Alexander Howat

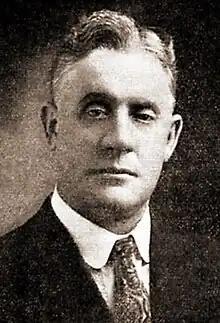
Trade union leader Alexander Howat as he appeared in 1921.

Alexander McWhirter Howat (1876–1945) was a Scottish-born American coal miner and trade union leader. Howat is best remembered as the chief opponent of the Kansas Court of Industrial Relations in the early 1920s and as the leader of a radical rank-and-file revolt against the officialdom of the United Mine Workers of America (UMWA) in 1923. Howat's activity ultimately led to his expulsion from the UMWA in 1930, forcing him into new occupations outside the organized labor movement.